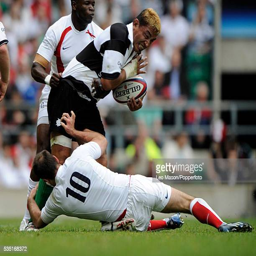
athlete is tackled by singer during the rugby match